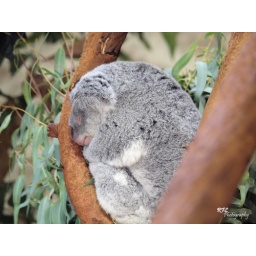
A Koala Bear in the Riverbanks Zoo, Columbia, SC in a Eucalyptus tree which makes the animal lethargic from eating the leaves.